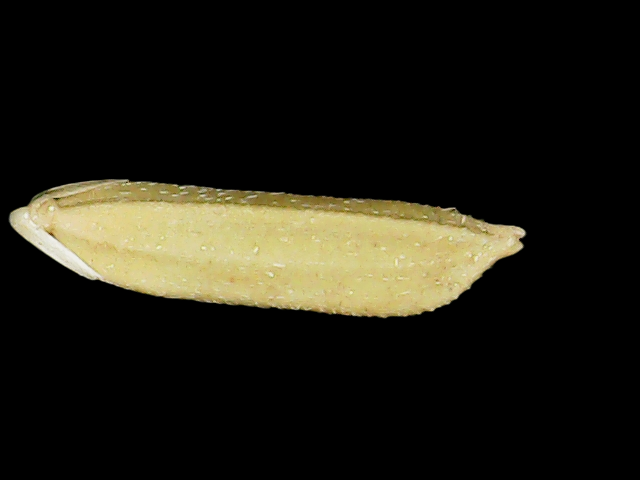
Rice variety: Binadhan20